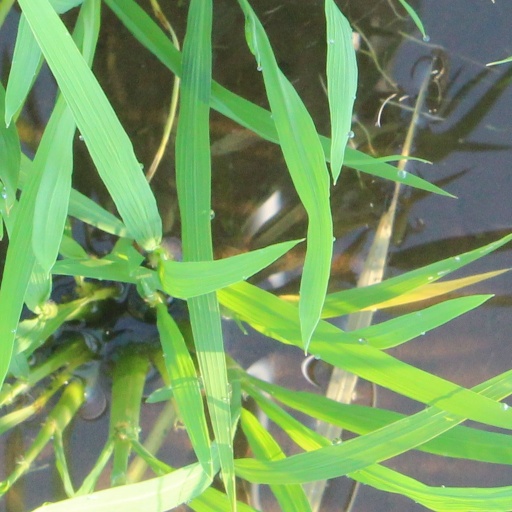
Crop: rice